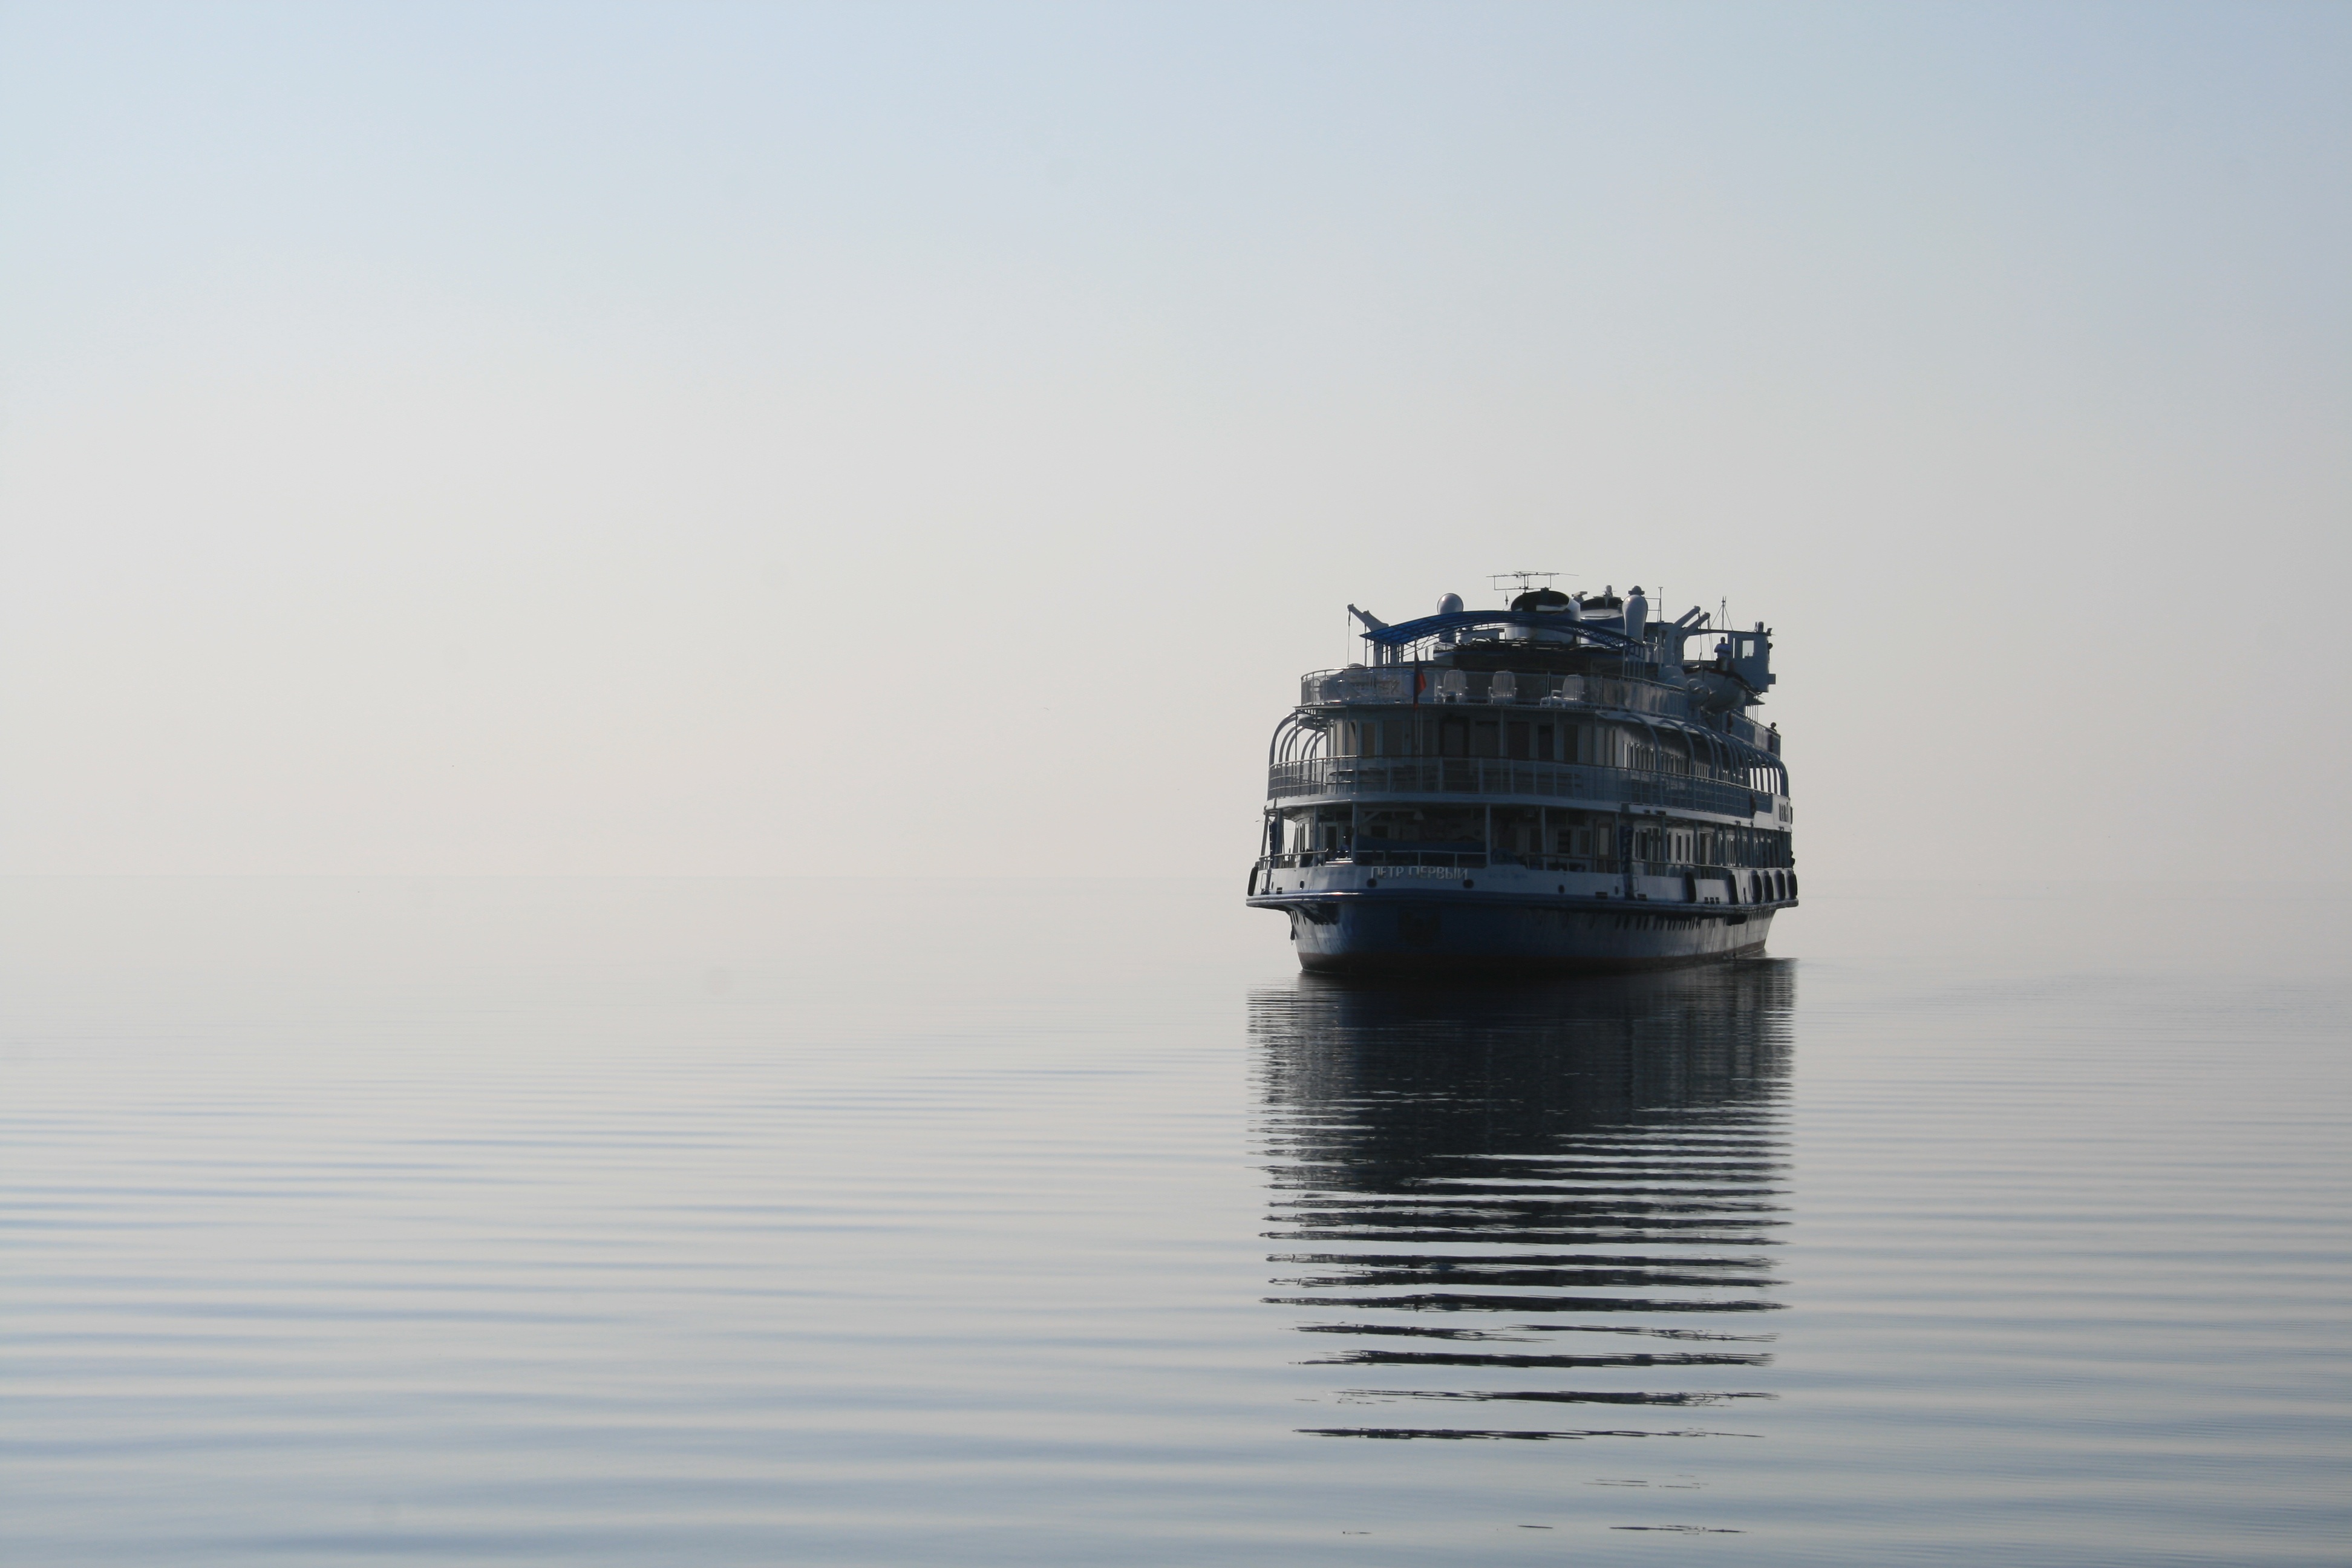
sea, coast, water, ocean, boat, lake, river, ship, reflection, vehicle, bay, marina, ferry, watercraft, cruise ship, passenger ship, ocean liner, atmospheric phenomenon, m v, kuriz